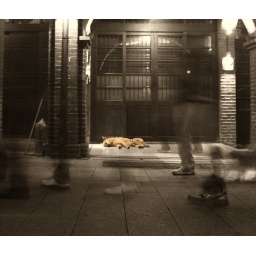
dog and feet  in historic street